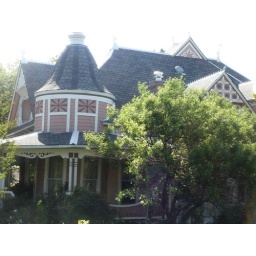
Kids teased me I grew up in a pink birthday cake